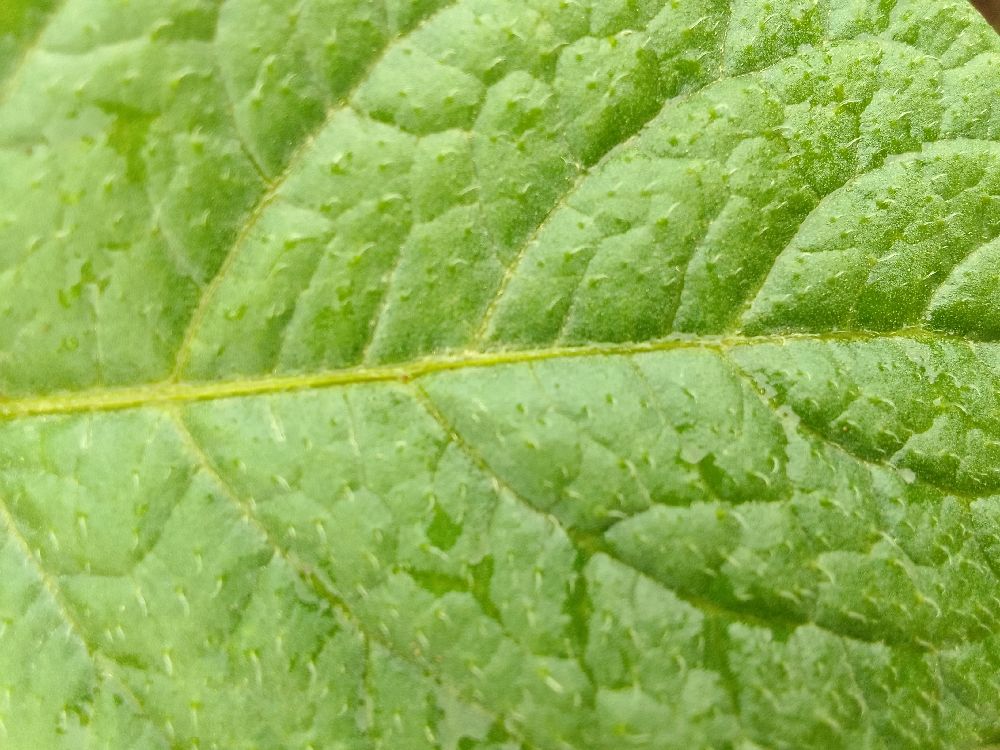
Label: Healthy